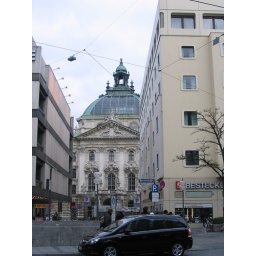
Older building from street level in Munich.